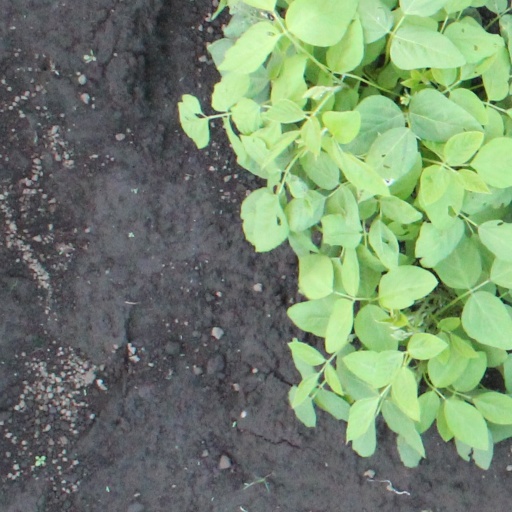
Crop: soybean